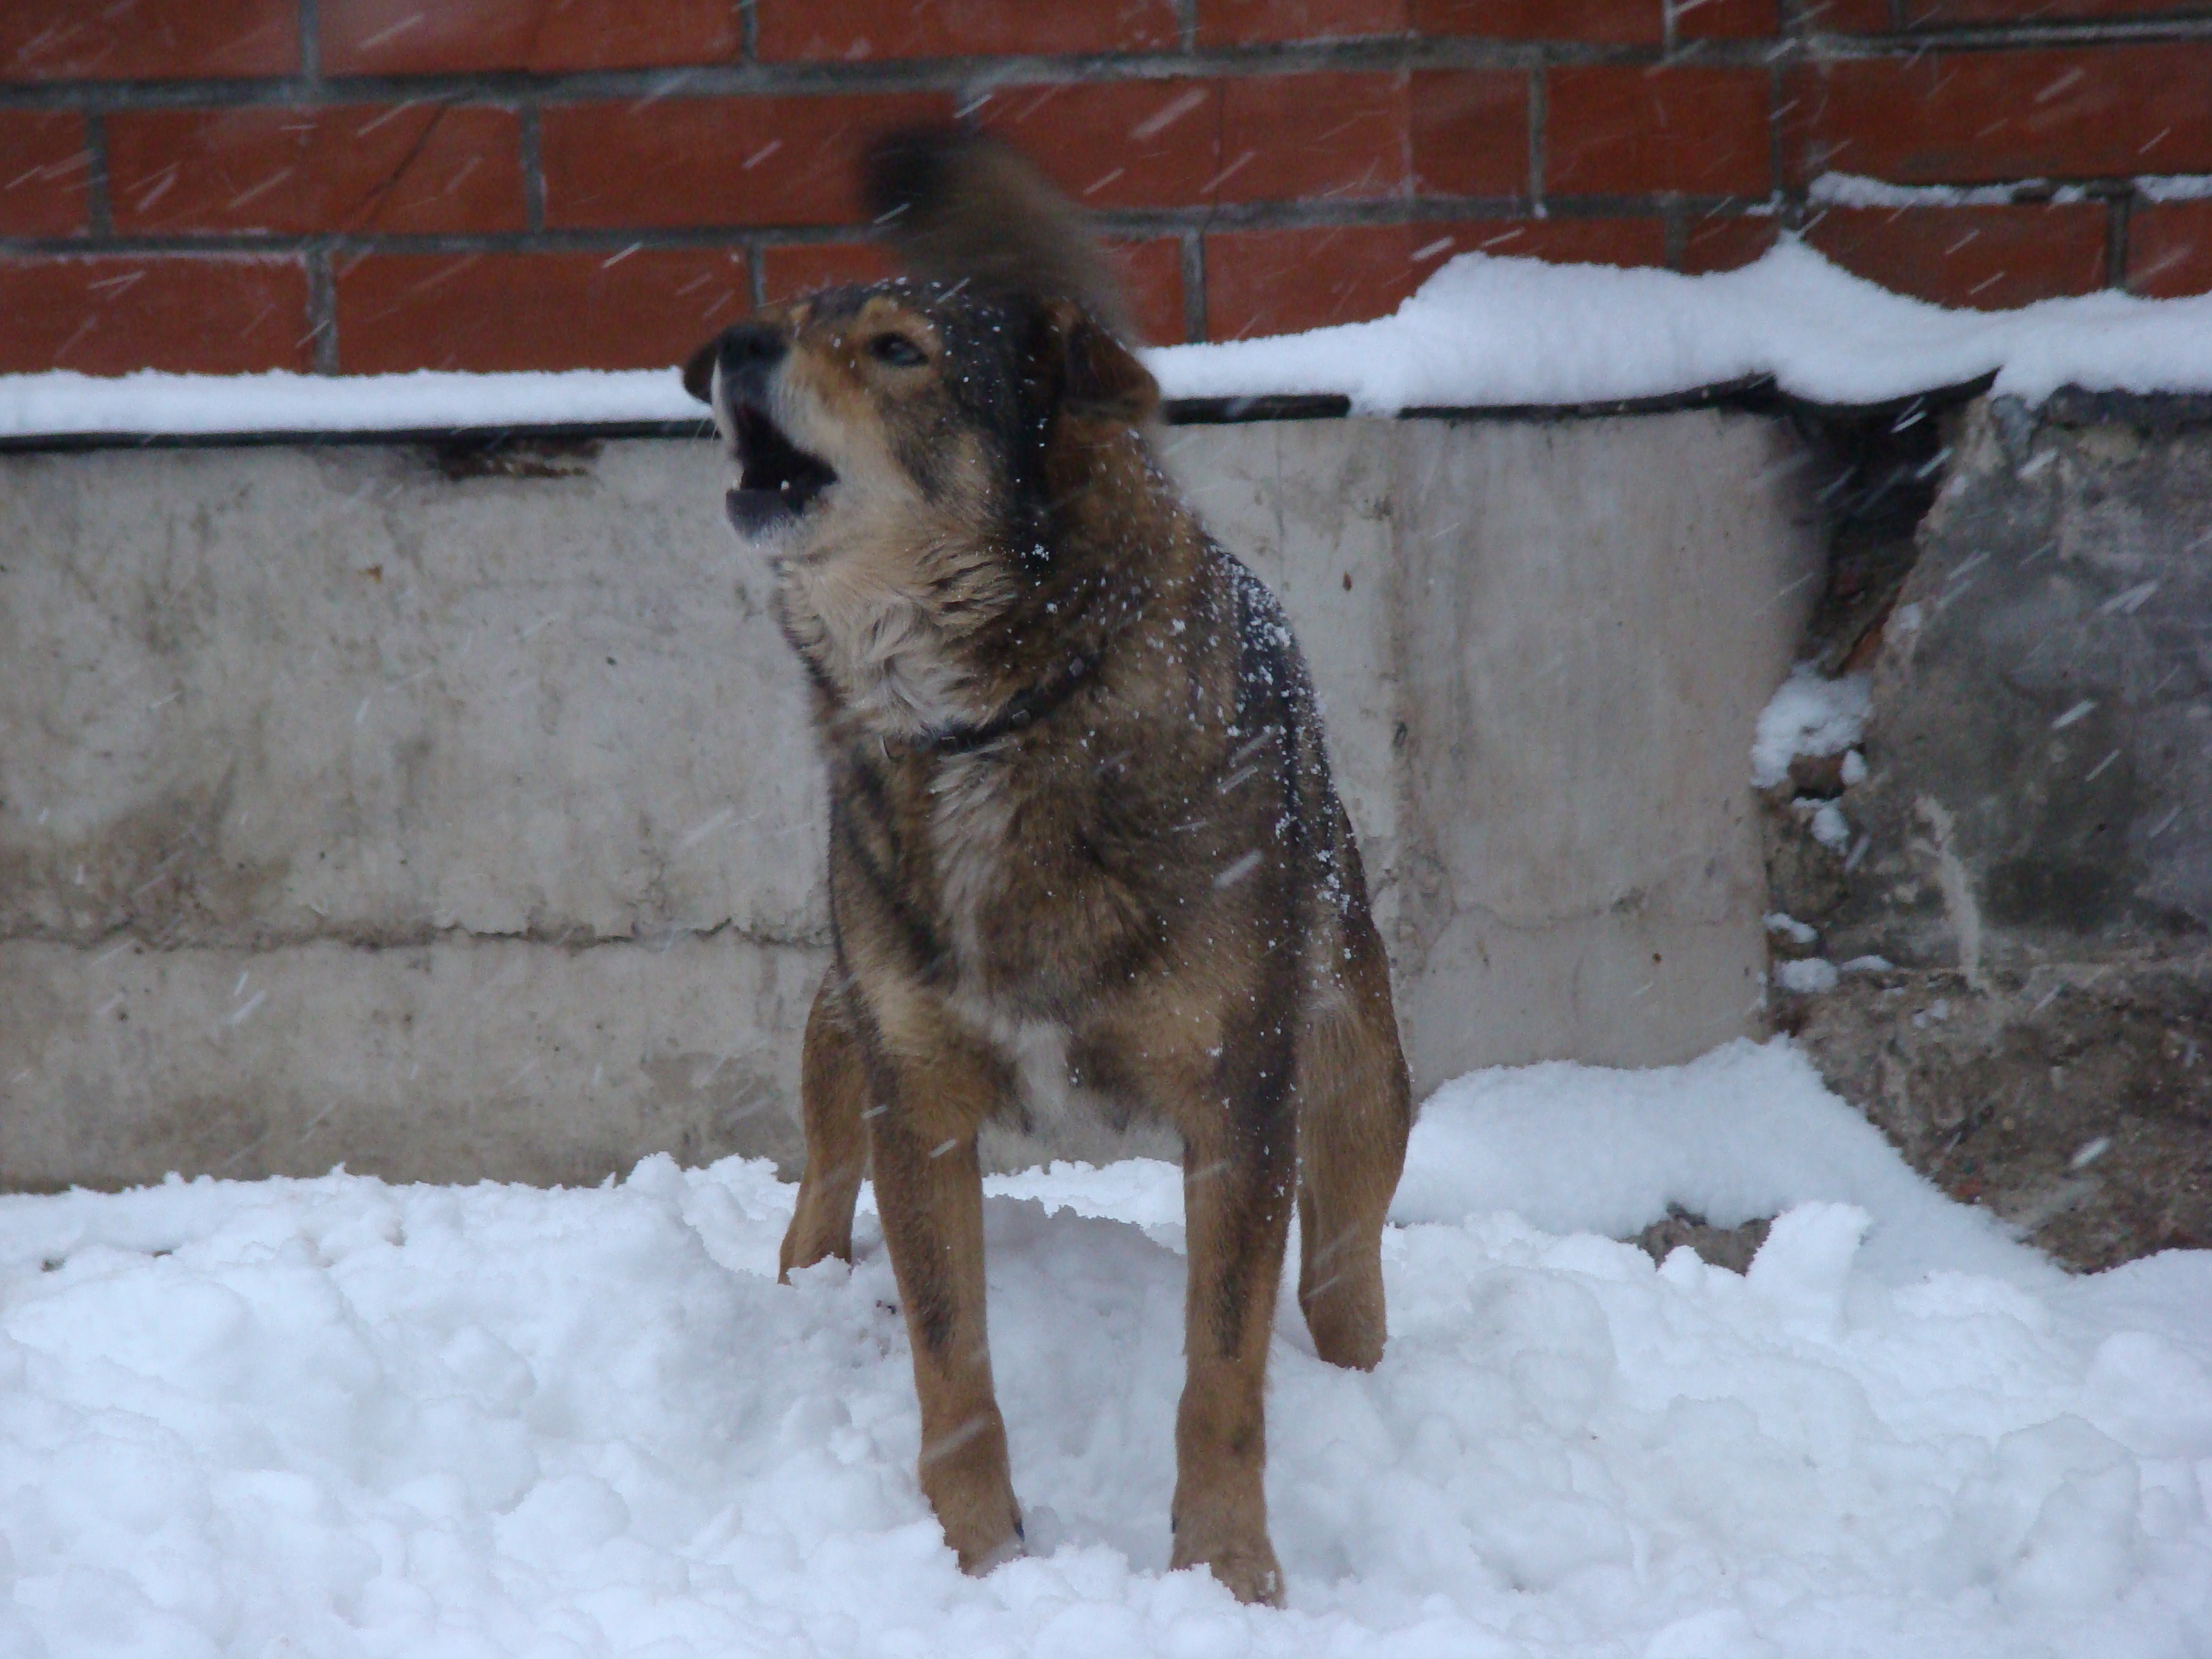
snow, winter, dog, pet, weather, mammal, wolf, pets, dogs, animals, vertebrate, sony, moscow, russia, moskau, moscou, dsc, h9, streetdogs, dsch9, street dog, dog like mammal, saarloos wolfdog, wolfdog, czechoslovakian wolfdog, dog breed group, greenland dog, east siberian laika, west siberian laika, canis lupus tundrarum, dog crossbreeds